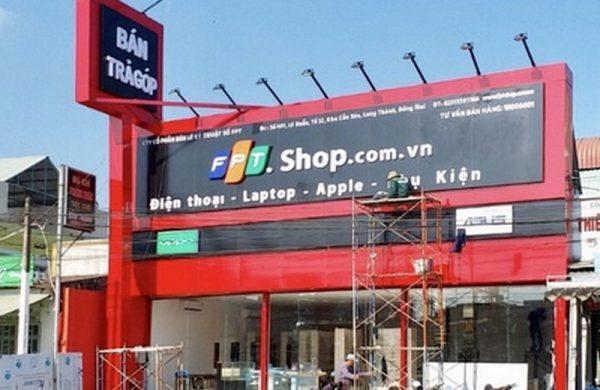
có một người đang sửa bảng hiệu cho ngôi nhà